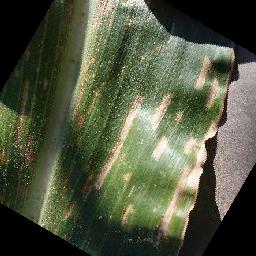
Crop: corn
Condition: (maize)_cercospora_spot_gray_spot